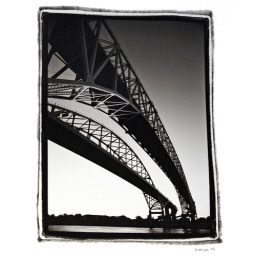
sunset under the blue water bridge